Brazilian battleship Minas Geraes

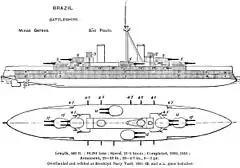
Sketches of a "Minas Geraes"–class ship from the 1923 "Brassey's Naval and Shipping Annual", depicting the ships after their 1920s refits in the United States

Even though the First World War did not touch Brazilian soil, it had crushing effects on Brazil's economy. Prices for rubber and coffee plummeted; the war had only a small need for rubber, and Britain allowed no coffee into Europe as space on merchant ships was reserved for "essential items". In addition, coffee was declared to be contraband, so every Brazilian shipment to the Central Powers was subject to search and seizure; even shipments to some neutral countries were barred to ensure that no coffee would get through. Despite these restrictions, neutral Brazil was pro-Allied for the first three years of the war because of its sizable merchant fleet; as merchantmen from Allied countries were sunk, Brazilian ships were able to take over routes that had been vacated. This policy exposed them to attack by German submarines, and after the German declaration of unrestricted submarine warfare in February 1917, several Brazilian ships were sunk, driving the country closer to declaring war on the Central Powers.